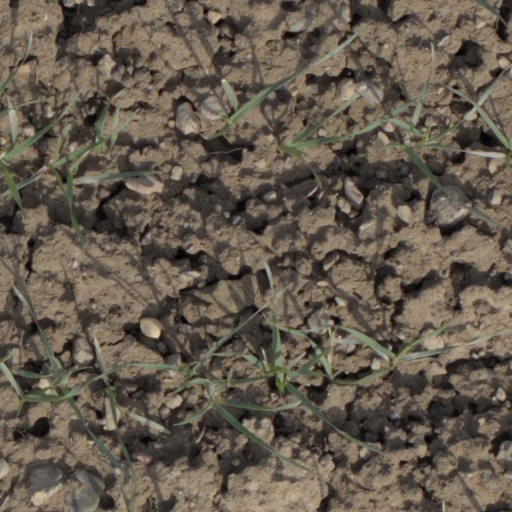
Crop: wheat